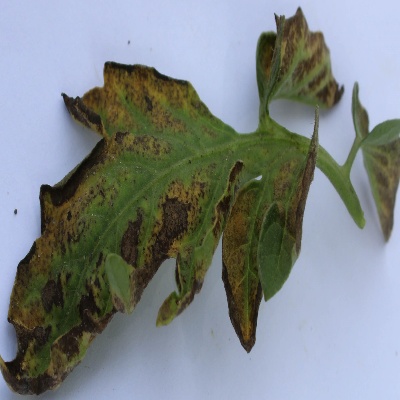
Crop: Tomato
Condition: septoria leaf spot